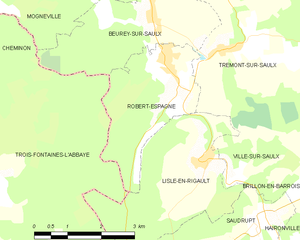
Robert-Espagne est une commune française située dans le département de la Meuse, en région Grand Est.